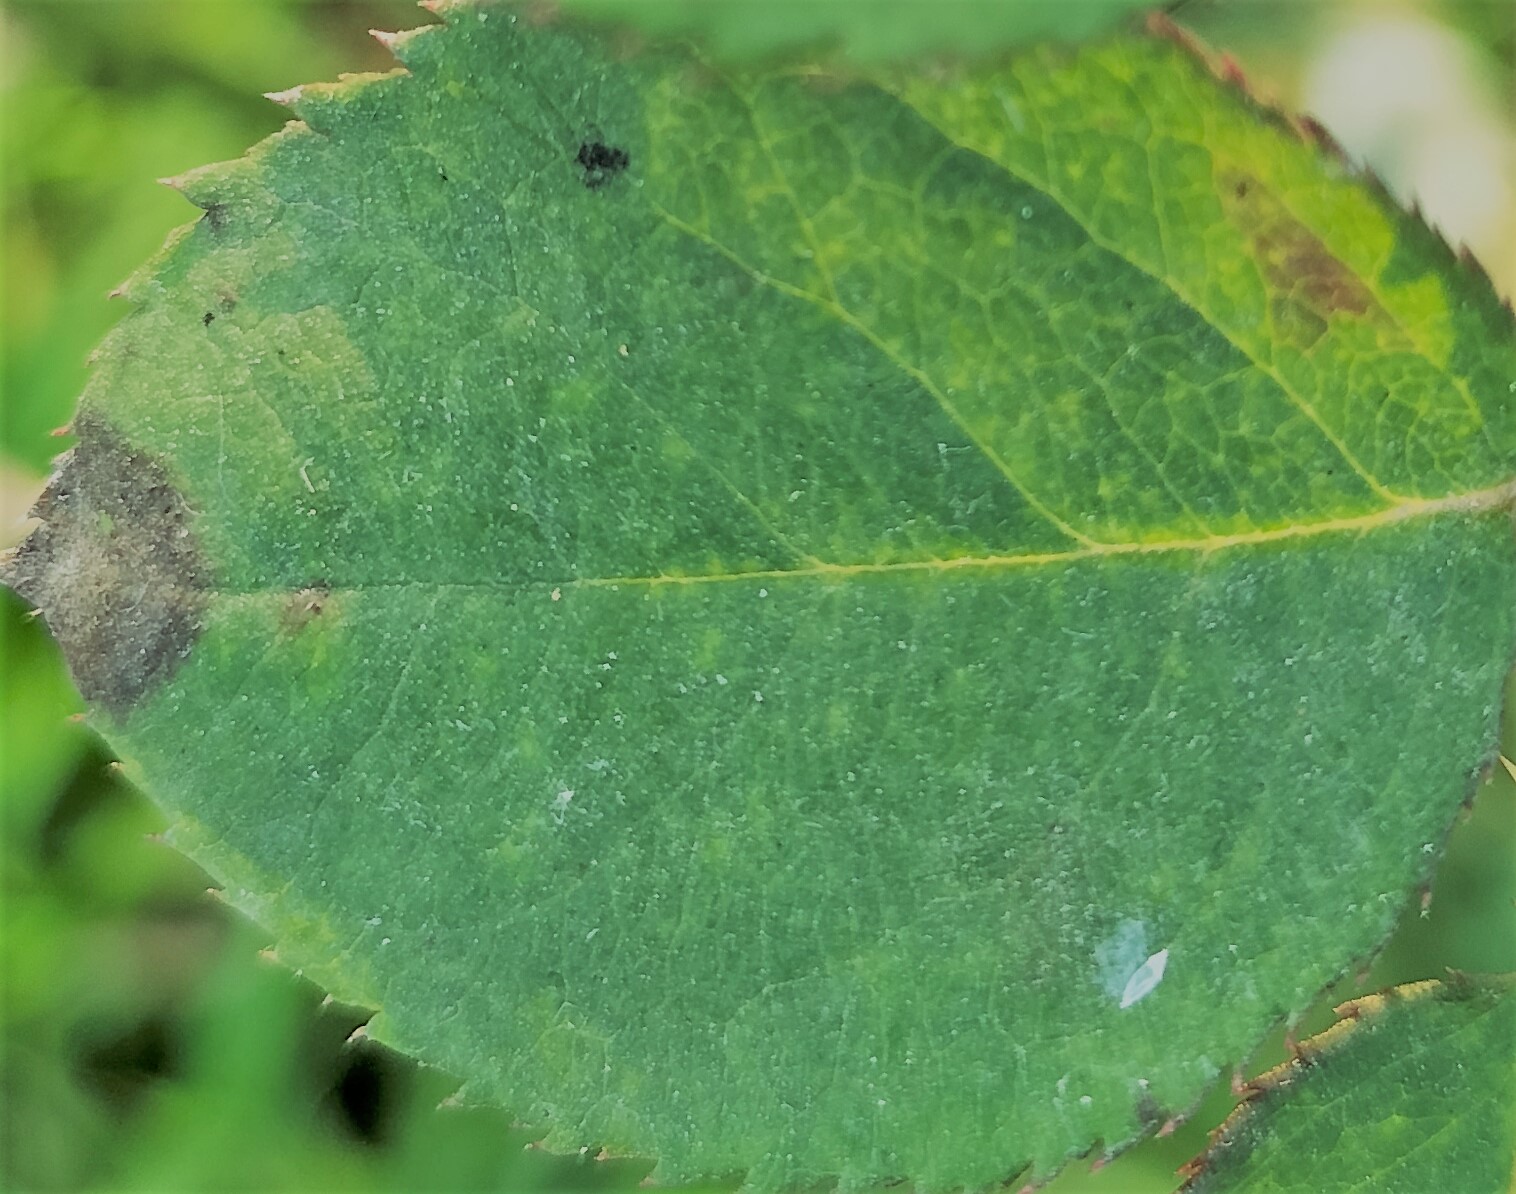
Label: Black Spot